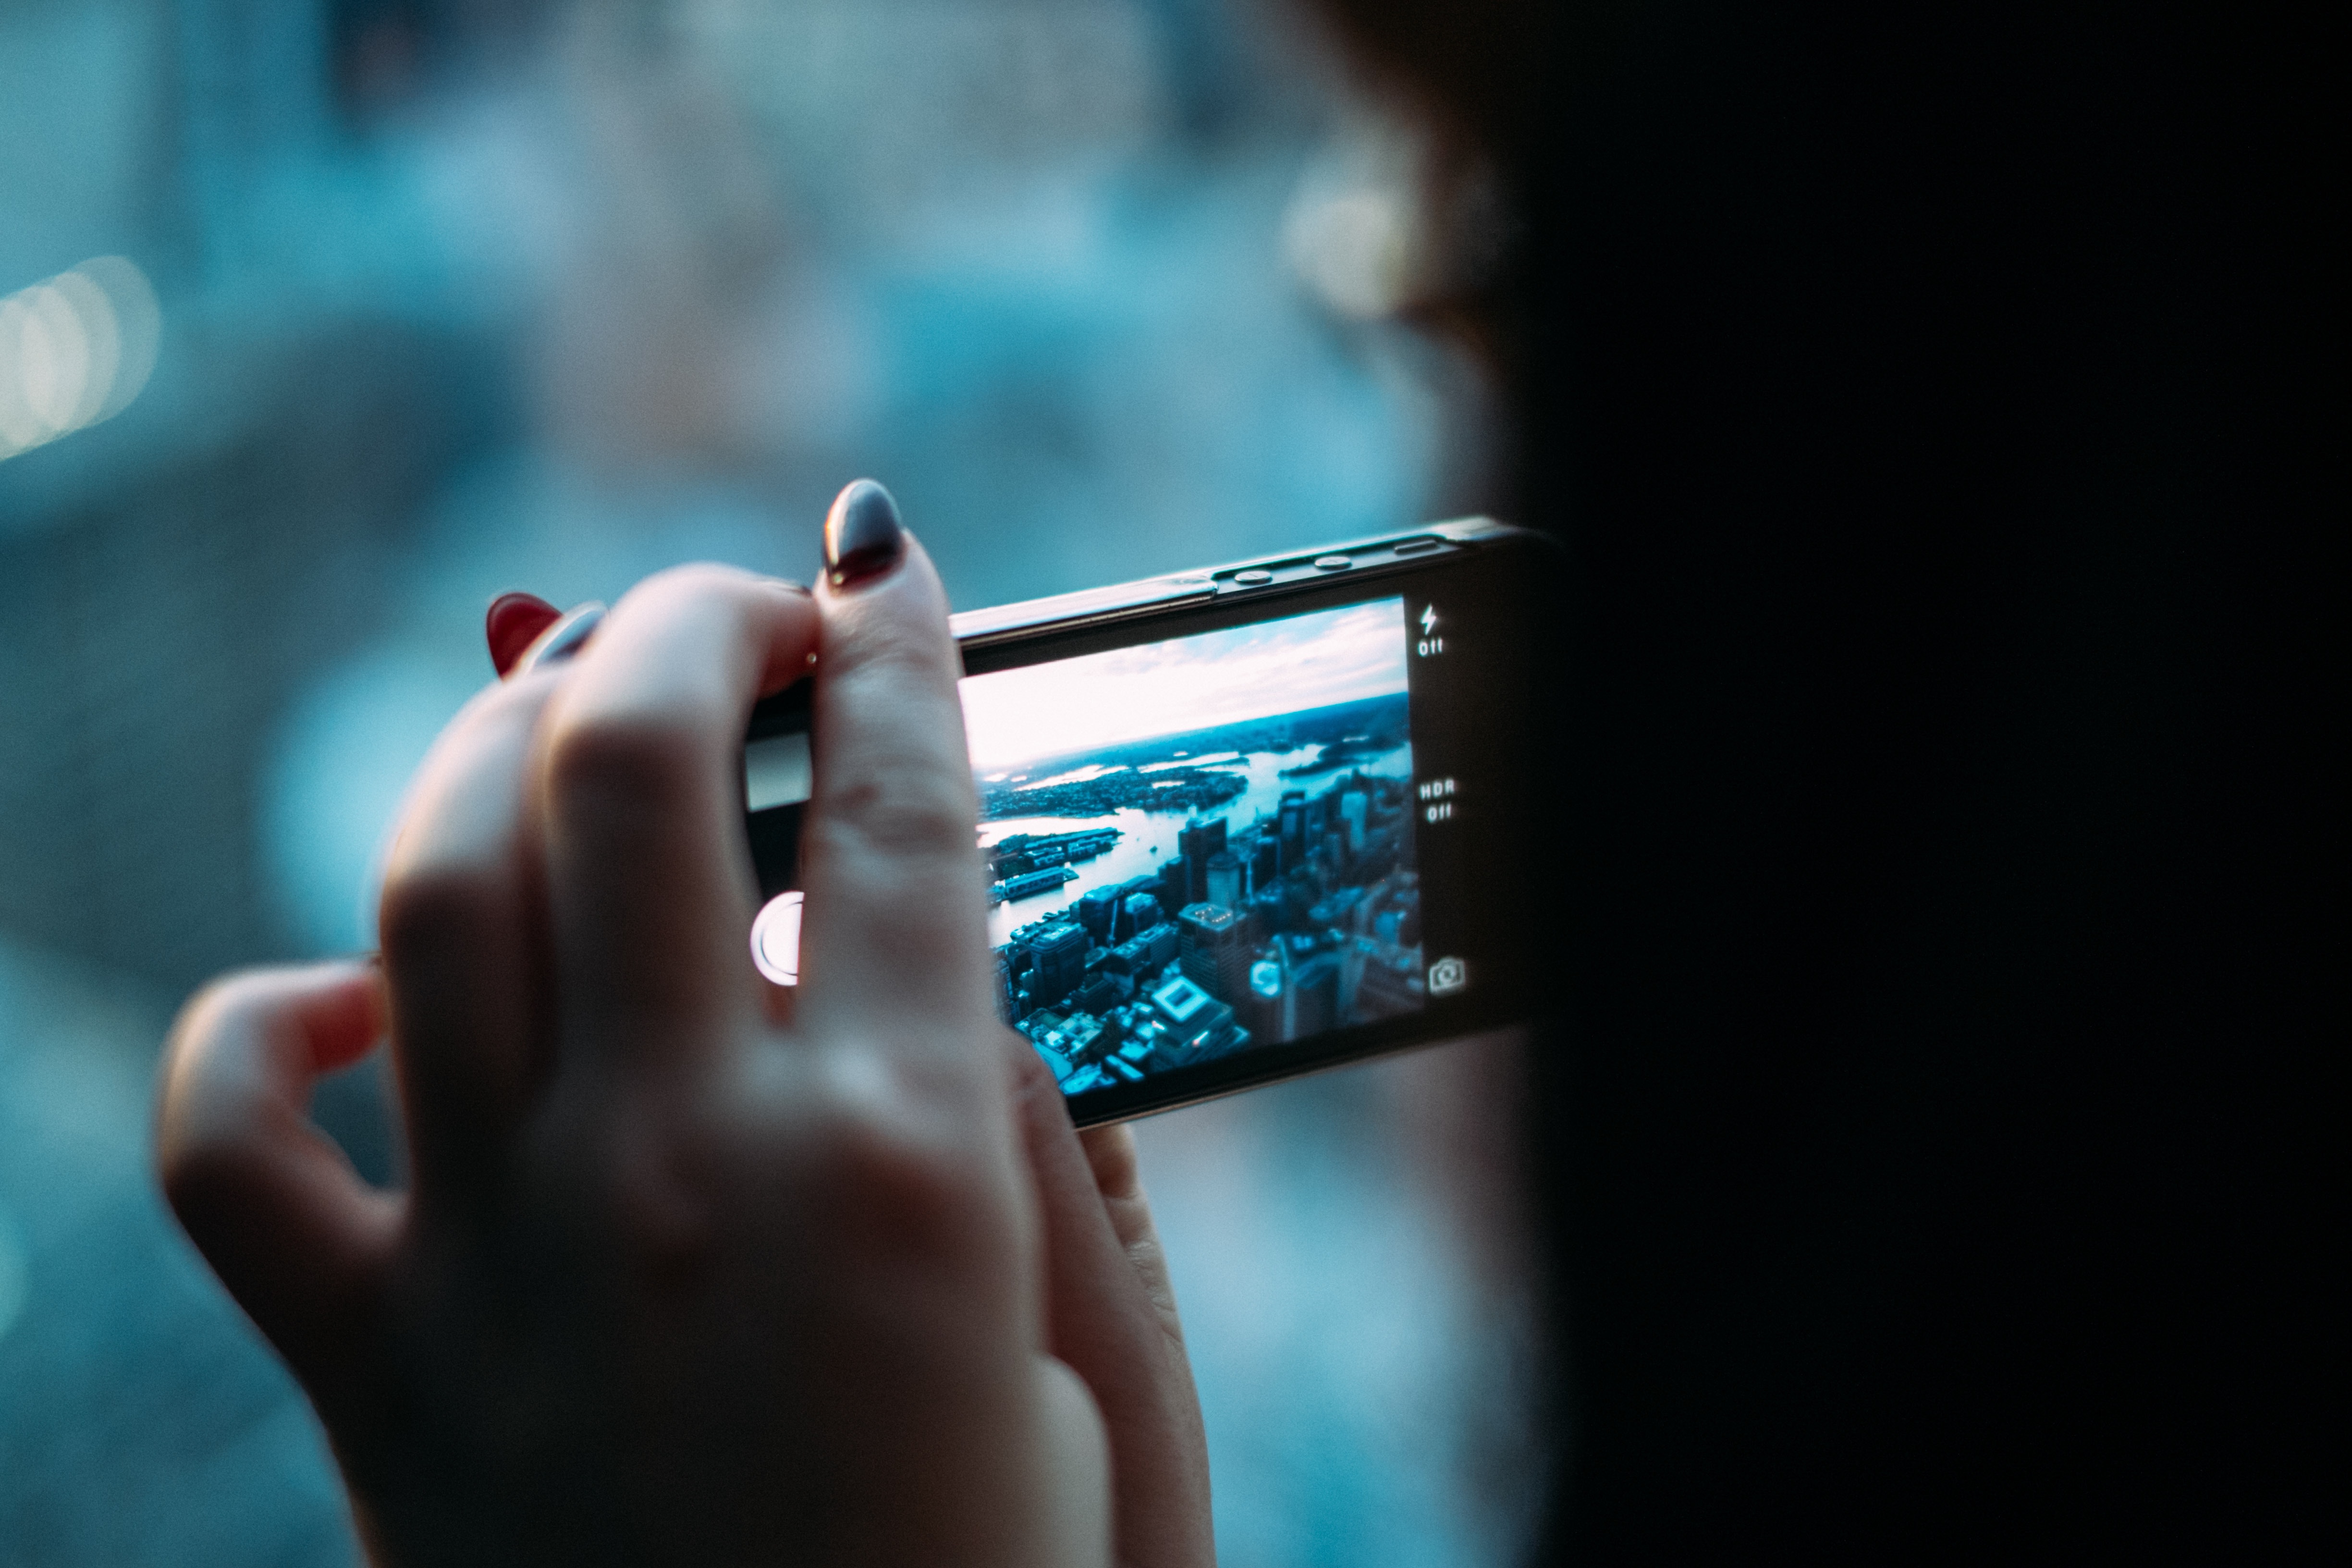
iphone, smartphone, hand, camera, photography, photo, finger, color, gadget, blue, close up, human body, eye, glasses, organ, sense